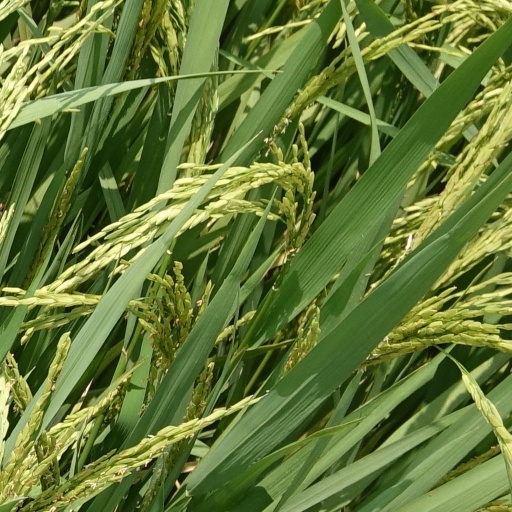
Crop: rice